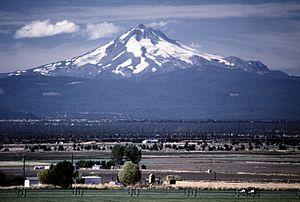
La réserve intégrale du Mont Jefferson est une zone restée à l'état sauvage et protégée située autour du mont Jefferson, au centre de la Chaîne des Cascades, dans l'Oregon. Elle a été créée en 1968 par le Congrès des États-Unis, selon le Wilderness Act. Cette zone protégée est grande de 449,9 km² et s'étend sur les forêts de Willamette et la Deschutes, ainsi que celle du Mont Hood. Elle est gérée par le service des forêts des États-Unis. C'est le second espace protégé le plus visité dans l'Oregon après celui des Three Sisters.
Le glacier Whitewater se trouve dans l'État de l'Oregon, aux États-Unis. Le glacier est situé dans la chaîne des Cascades, sur le flanc est et nord-est du mont Jefferson à une altitude supérieure à 2 300 mètres.